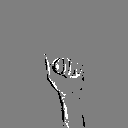
ASL letter: a